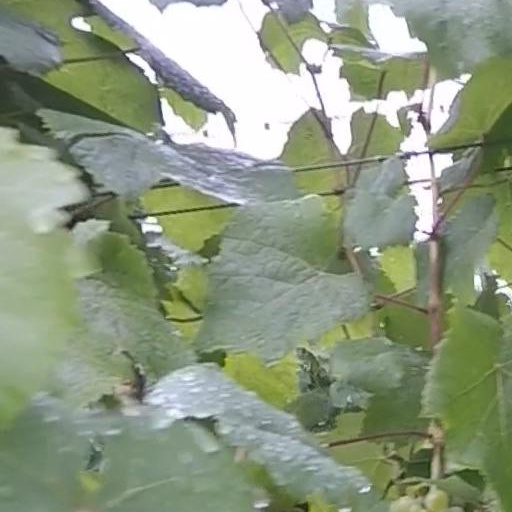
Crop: grape